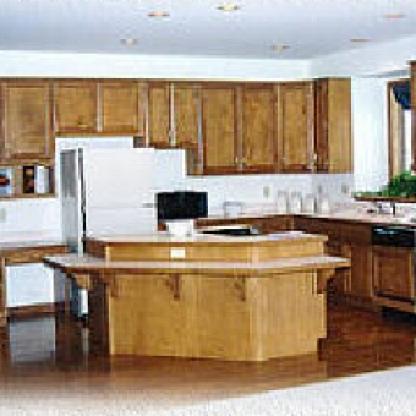
Scene: Indoor